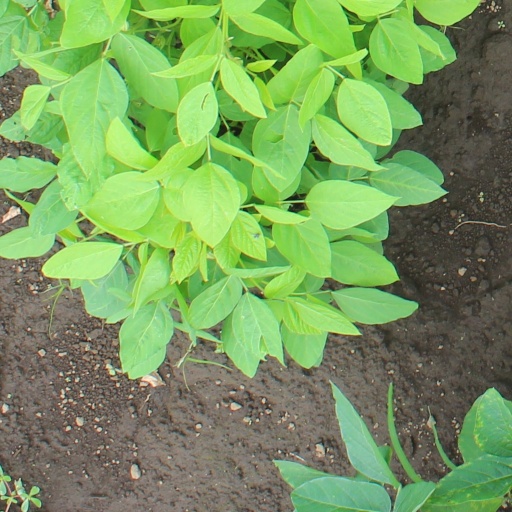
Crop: soybean